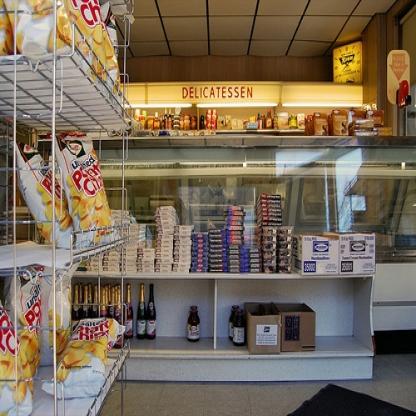
Scene: Indoor